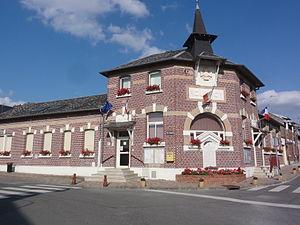
Rouvroy est une commune française située dans le département de l'Aisne, en région Hauts-de-France.